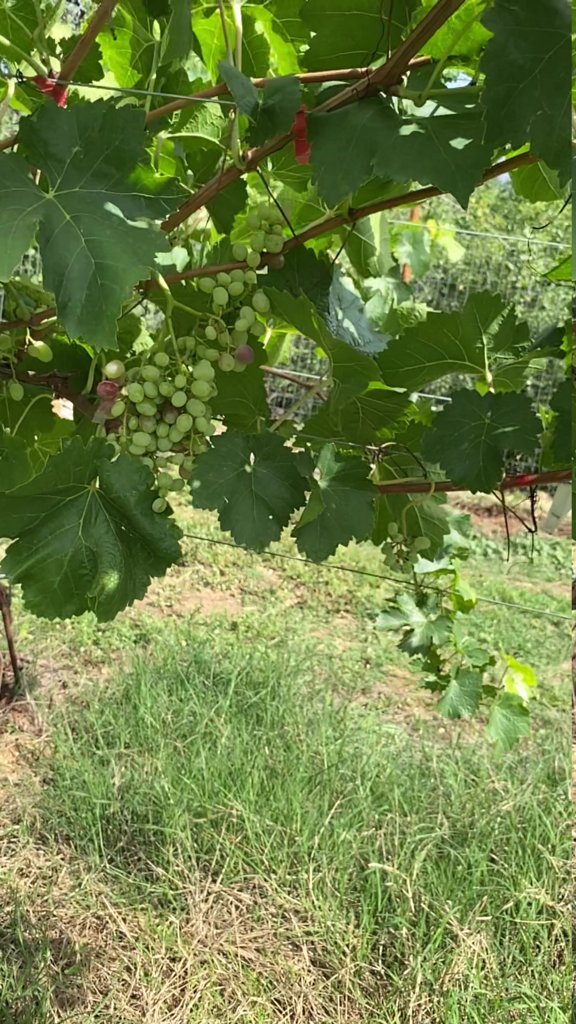
Berries visible: 94
Grape clusters: 4